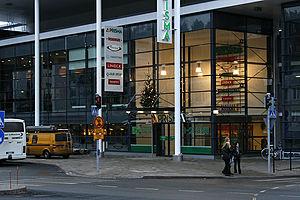
Prisma est une chaîne d'hypermarchés basée à Helsinki en Finlande.